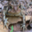
Label: frog